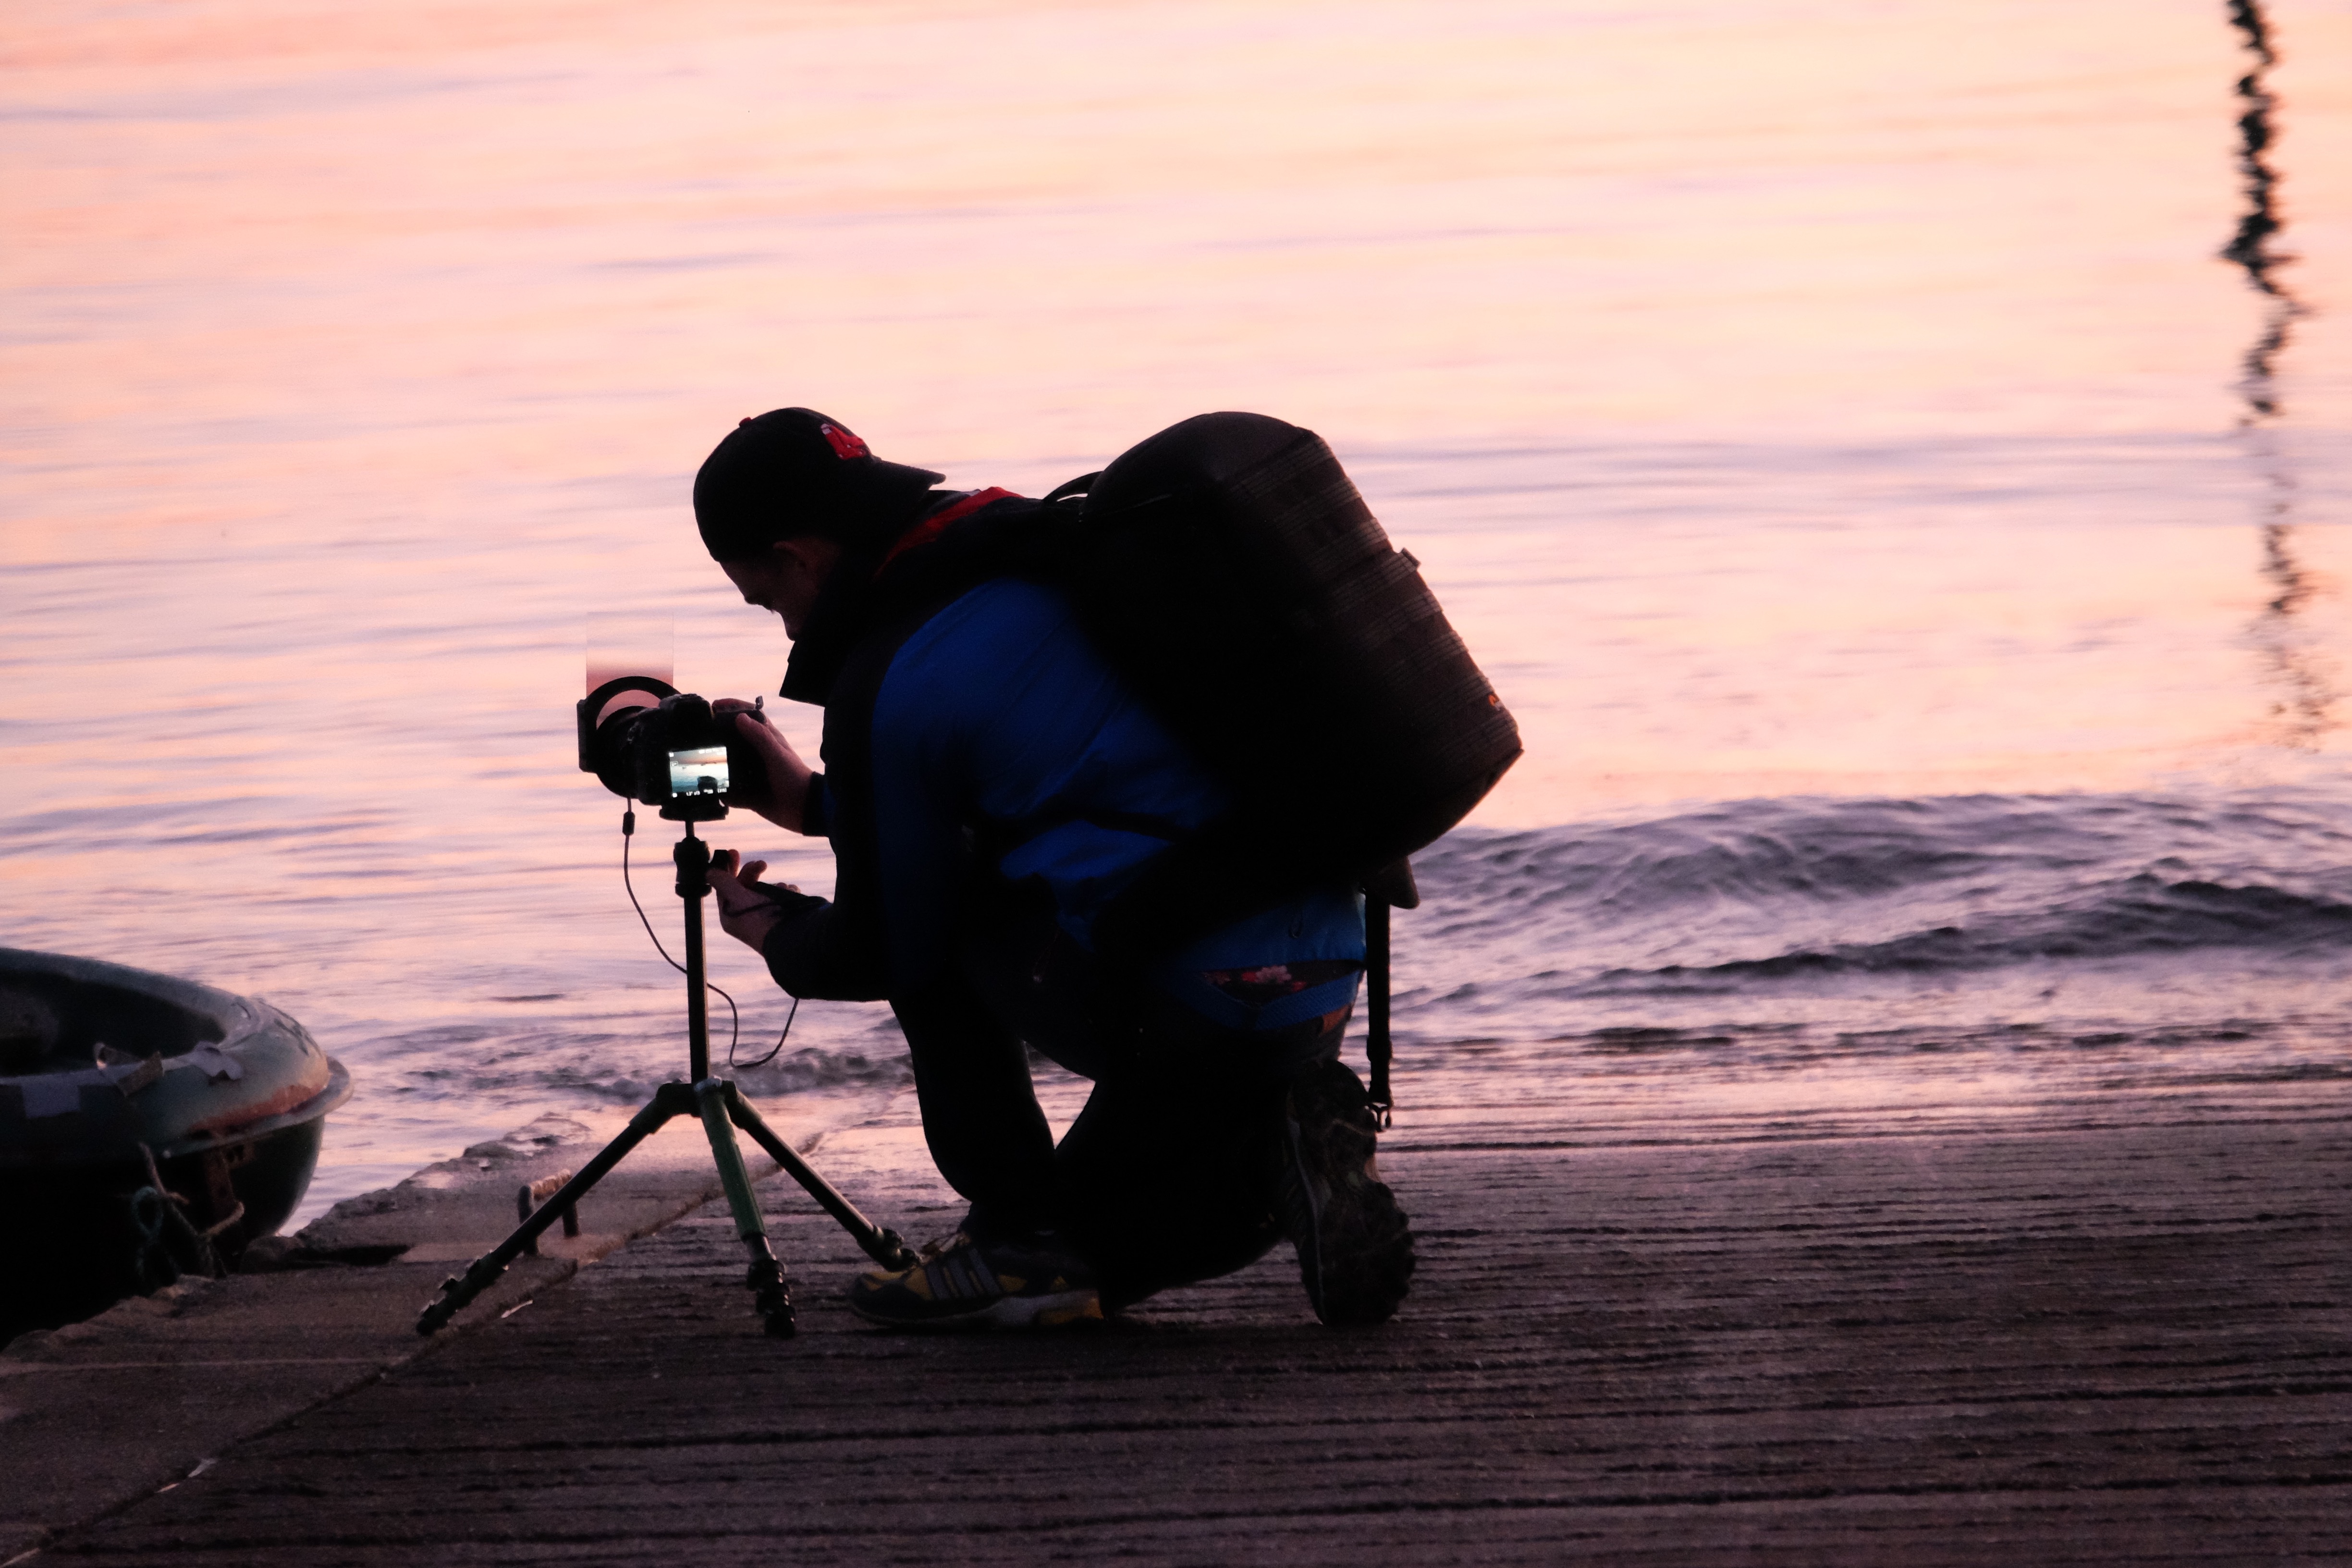
sea, silhouette, sunrise, sunset, photography, morning, france, evening, color, shadow, holiday, darkness, blue, black, photograph, image, brittany